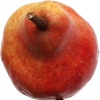
Label: Pear Red 1